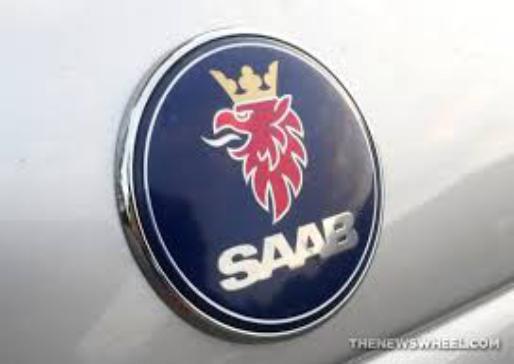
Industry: Transportation